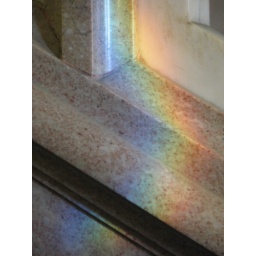
More reflection from the stained glass windows at Norman towers I was just interested in the rainbow